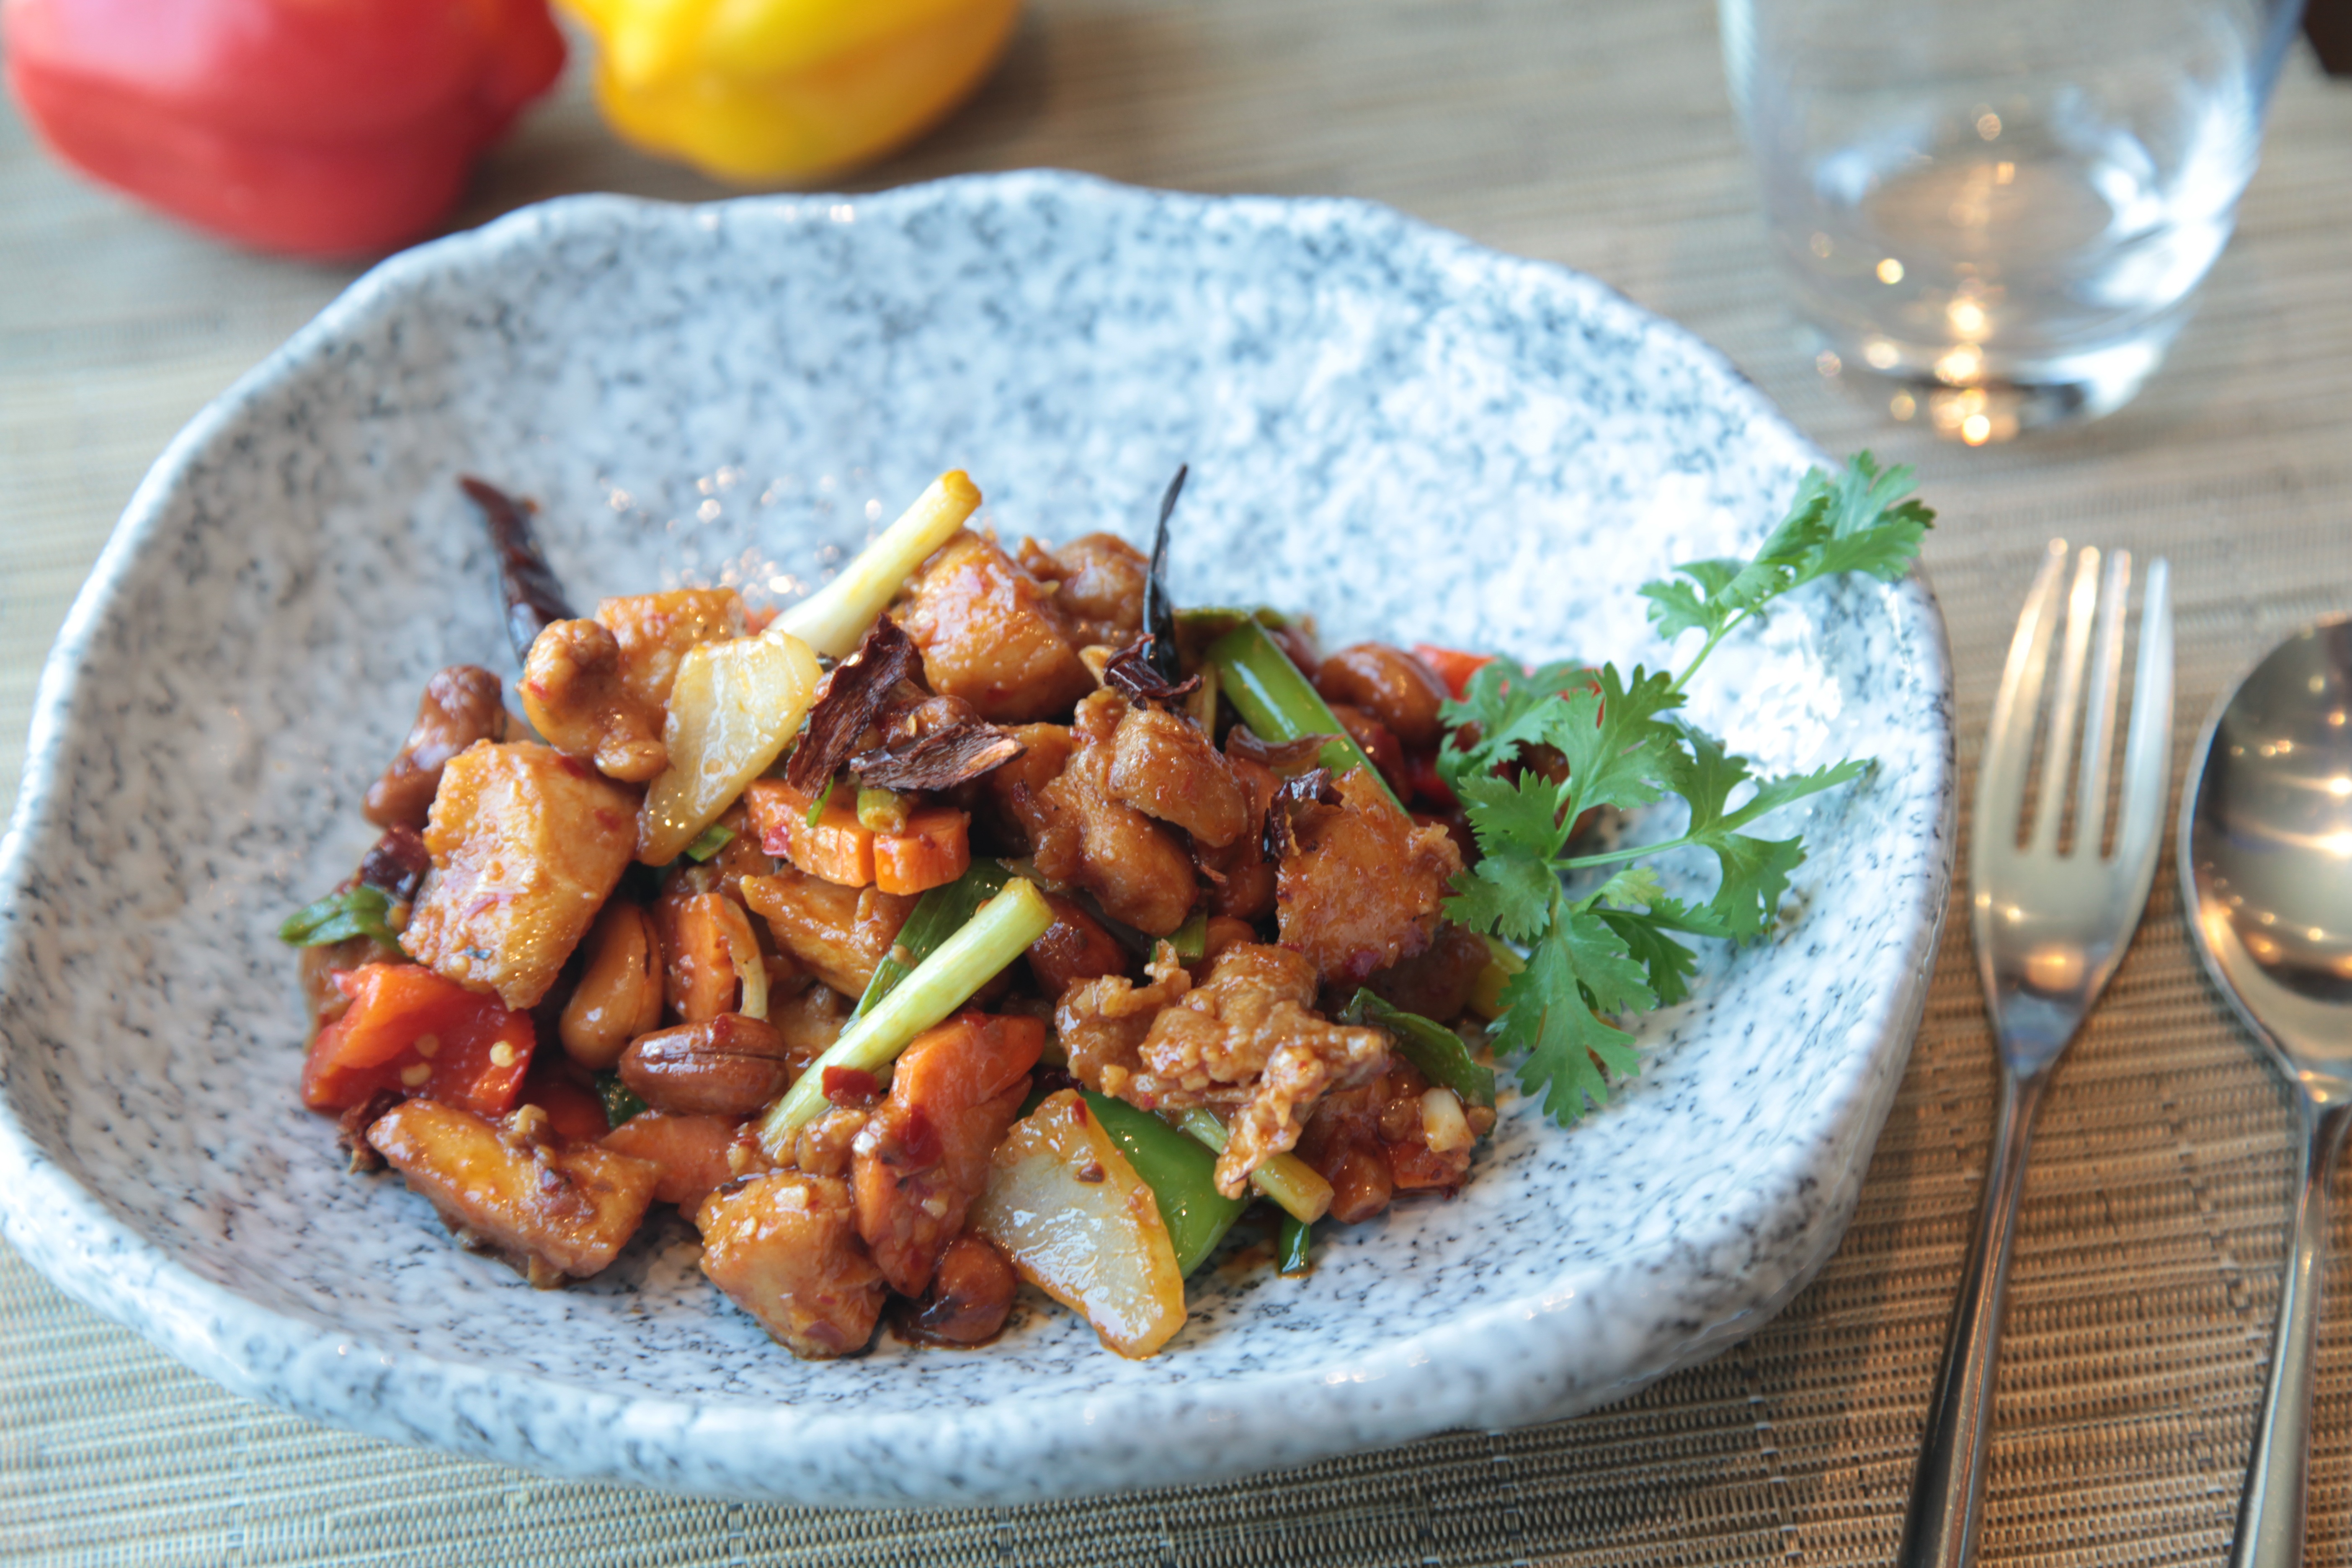
white, sweet, restaurant, asian, dish, meal, food, green, produce, vegetable, plate, gourmet, meat, lunch, cuisine, sauce, chicken, poultry, japanese, dinner, hot, tasty, vegetarian food, sour, chopsticks, curry, flowering plant, sweet and sour chicken